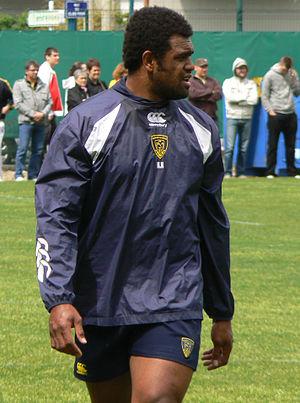
Le rugbyman international fidjien Napolioni Nalaga lors d'un entraînement avec l'ASM Clermont Auvergne
Napolioni Nalaga est un joueur de rugby à XV international fidjien né le 7 avril 1986 à Sigatoka dans les îles Fidji. Il a évolué au poste d'ailier au sein du club français de L’ASM Clermont Auvergne, où il fait l'essentiel de sa carrière, de 2007 au 19 mars 2011, avant d'y revenir de 2012 à 2015. Il joue ensuite au Lyon OU de 2015 à 2017, aux London Irish de 2017 à 2019, puis au Lokomotiv Penza en Russie depuis 2019.